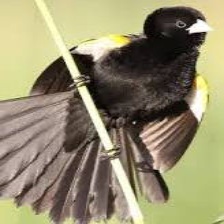
Species: FAN TAILED WIDOW
Scientific name: EUPLECTES AXILLARIS